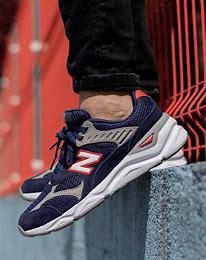
Brand: New
Model: Balance New Balance X 90